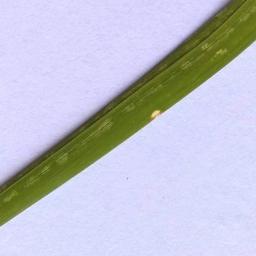
Label: Rice___Leaf_Blast